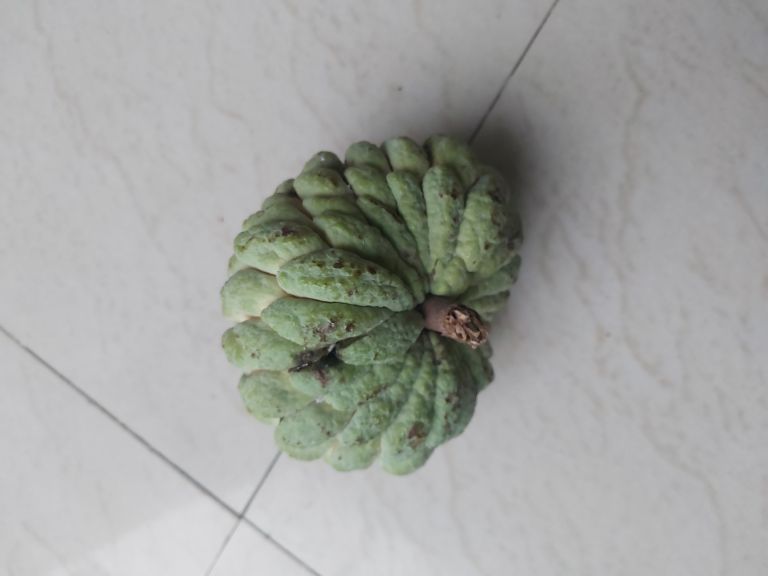
Disease label: Athracnose